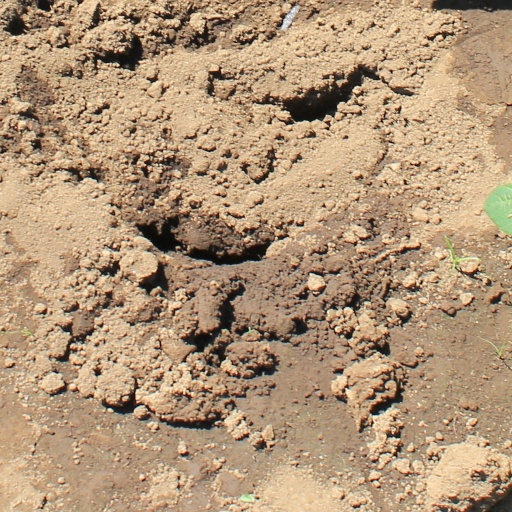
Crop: soybean